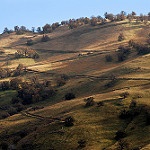
Scene: Outdoor